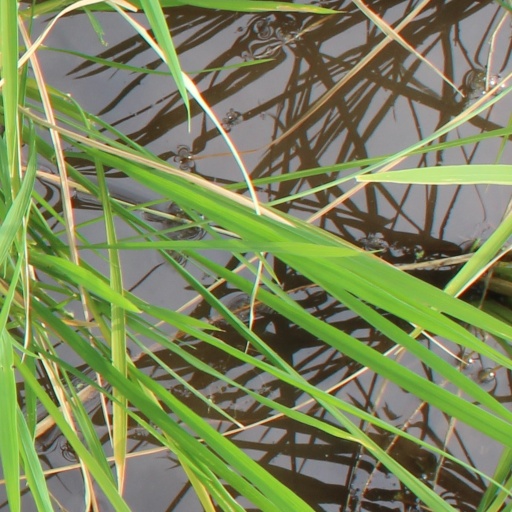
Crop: rice